Amsterdamse Joffers

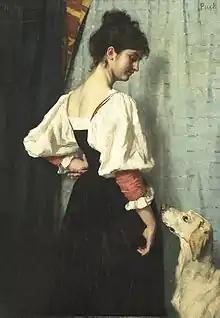
Thérèse Schwartze (after 1879): Young Italian with her dog Puck – Rijksmuseum Amsterdam.

In 1894, Lizzy Ansingh and Coby Ritsema began their studies at the "Rijksacademie" in a separate class for female students. Around them, a group of young women, mostly fellow-students, came together to found a circle. The purpose was to exchange experiences as women who wanted to become professional artists. They had weekly meetings at the residence of Thérèse Schwartze, an established painter who was Ansingh's aunt.